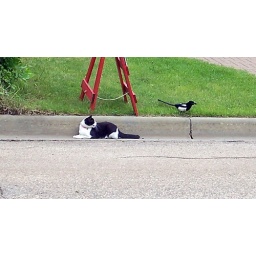
Black-billed magpie and a black and white cat in Strathcona, Edmonton, Alberta 2008